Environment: real
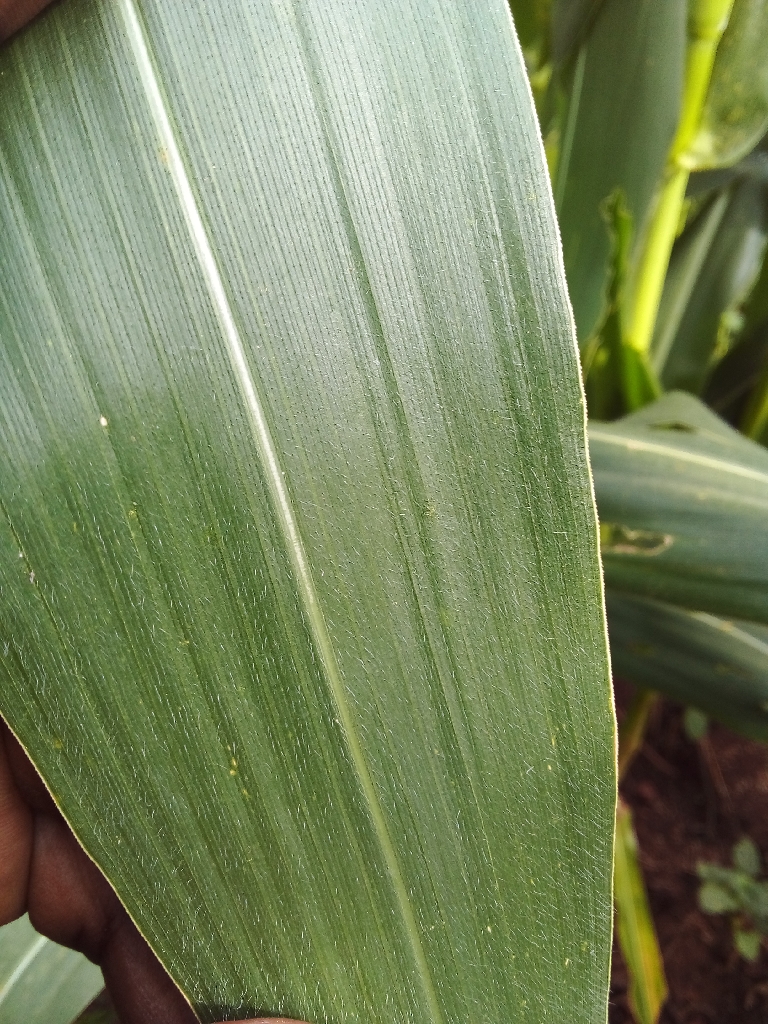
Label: healthy